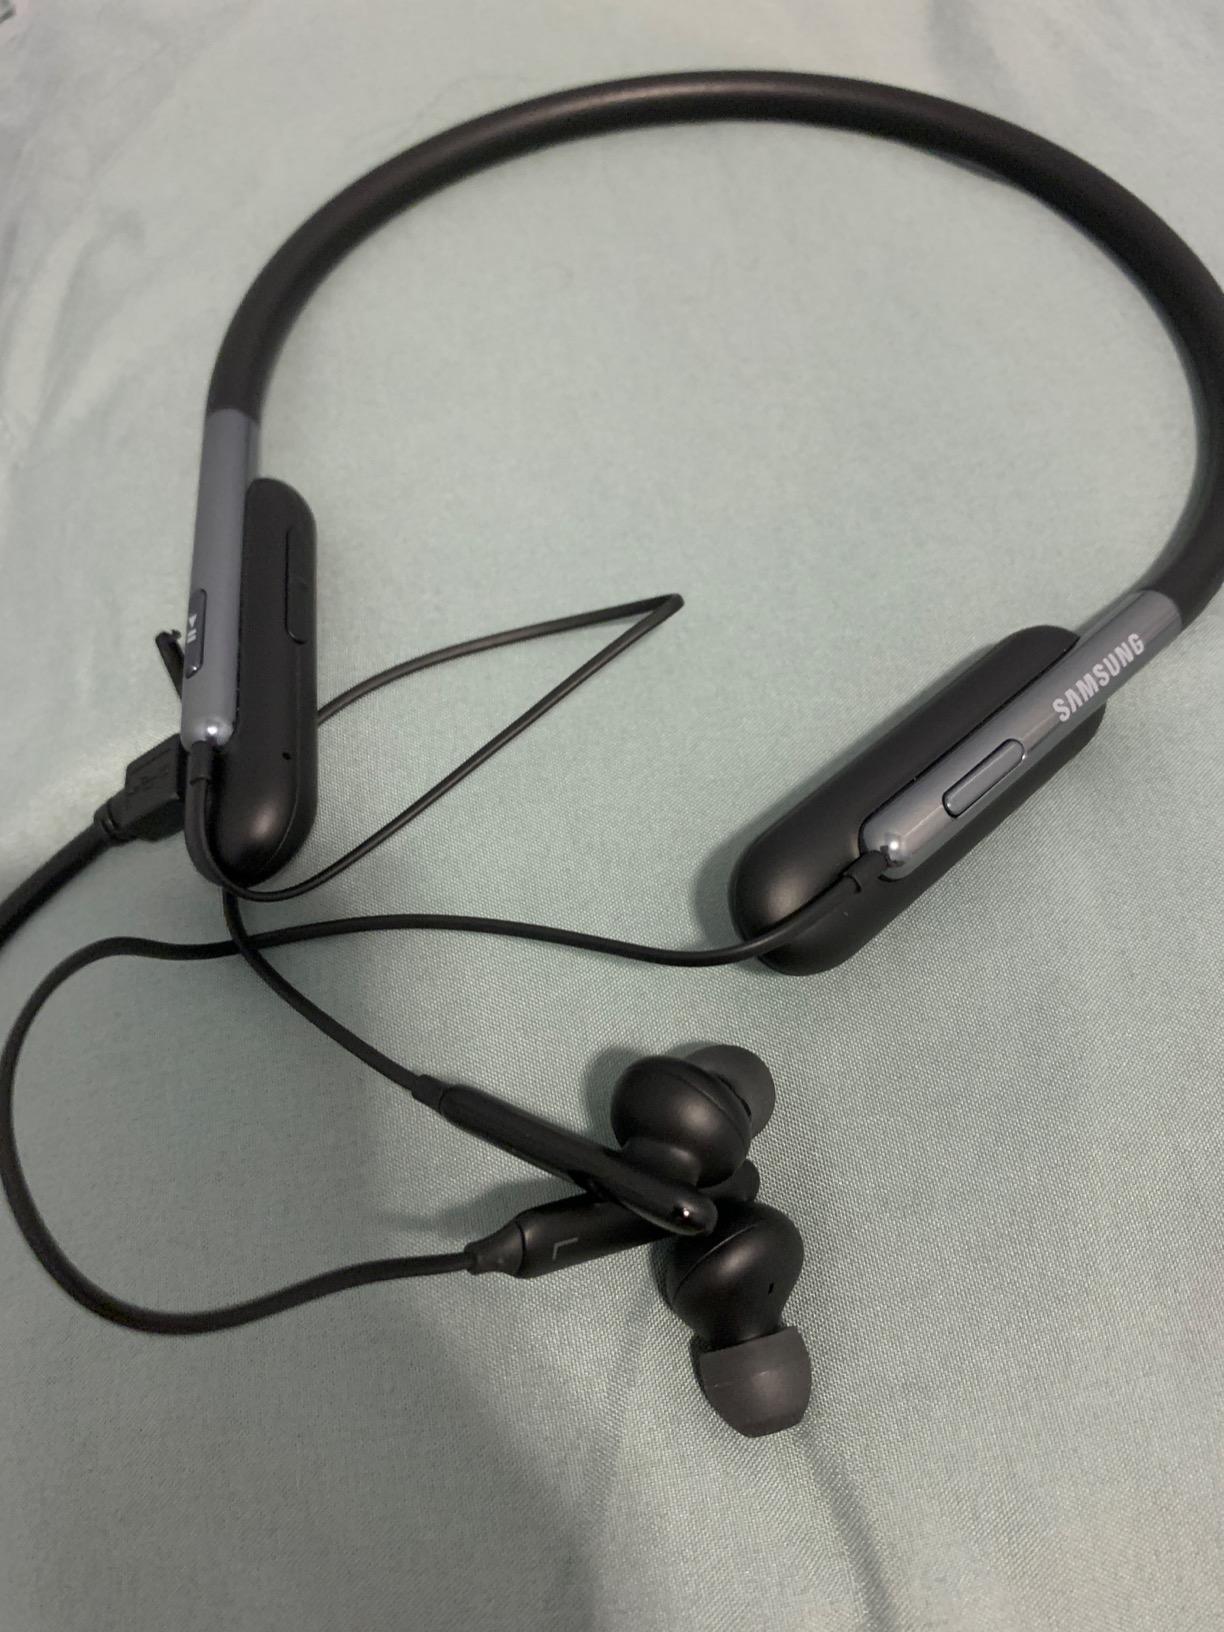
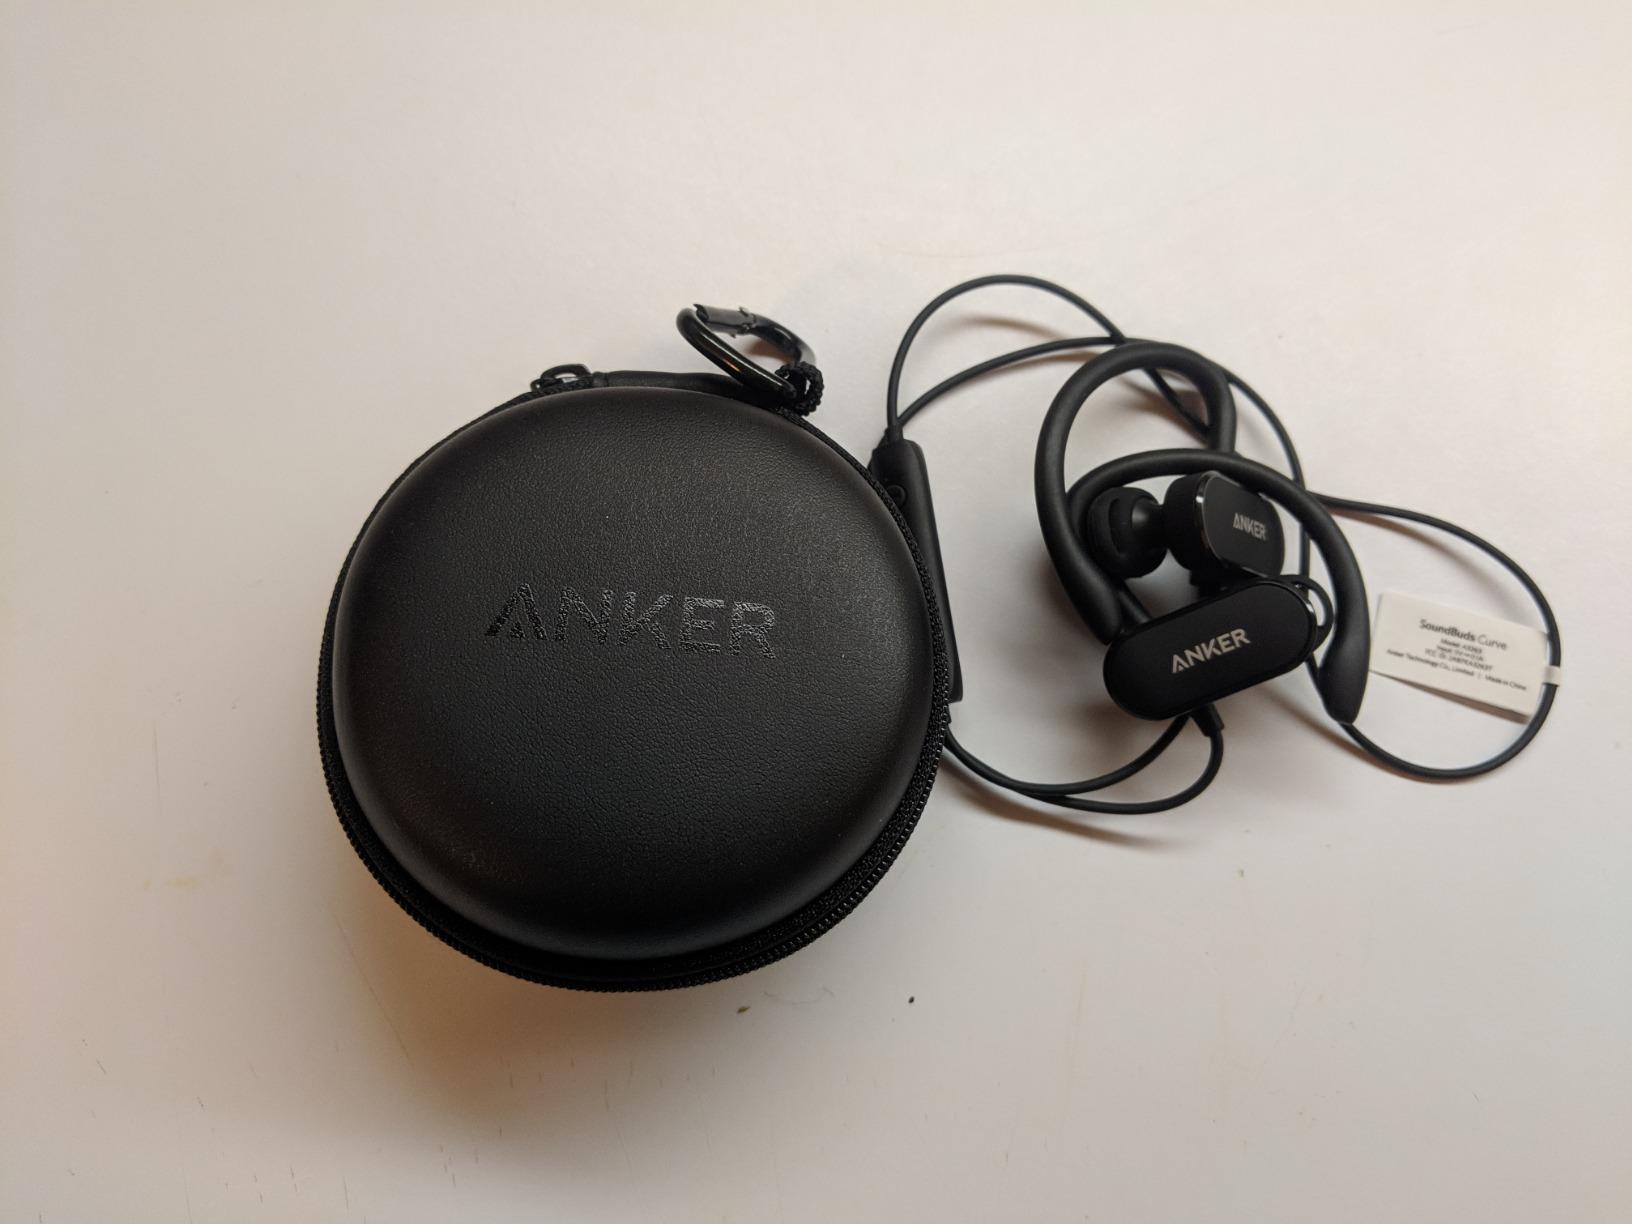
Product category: headphones
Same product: no